Deonna Purrazzo

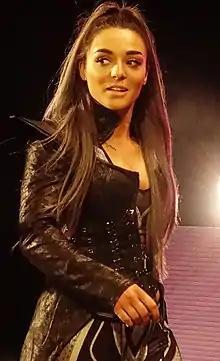
Purrazzo in 2019

Deonna Lynn Purrazzo (born June 10, 1994) is an American professional wrestler. She is signed to All Elite Wrestling (AEW).